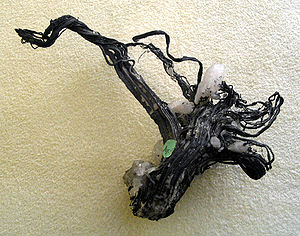
Kongsberg Sølvværk
En sølvstuff (trådsølv) fra Kongsberg. Sådanne består af næsten 100% rent sølv. De er sjældne på verdensbasis, men var almindelige i Kongsbergminerne. Bergverksmuseet har bevaret sølvstuffer på op til 50 kg.
Kongsberg Sølvværk er et tidligere mineselskab, som blev oprettet i 1623 og dermed er blandt Norges ældste og mest kendte bjergværker. Værket regnes også som Norges største virksomhed i førindustriel tid og nåede et omfang på omkring 1000 km minegange, 300 skakter og mellem 1500 og 2000 skjerp. Kongsberg Sølvværk var i kontinuerlig drift til 1958. Sølvværket er fredet som kulturmiljø efter den norske kulturminneloven.